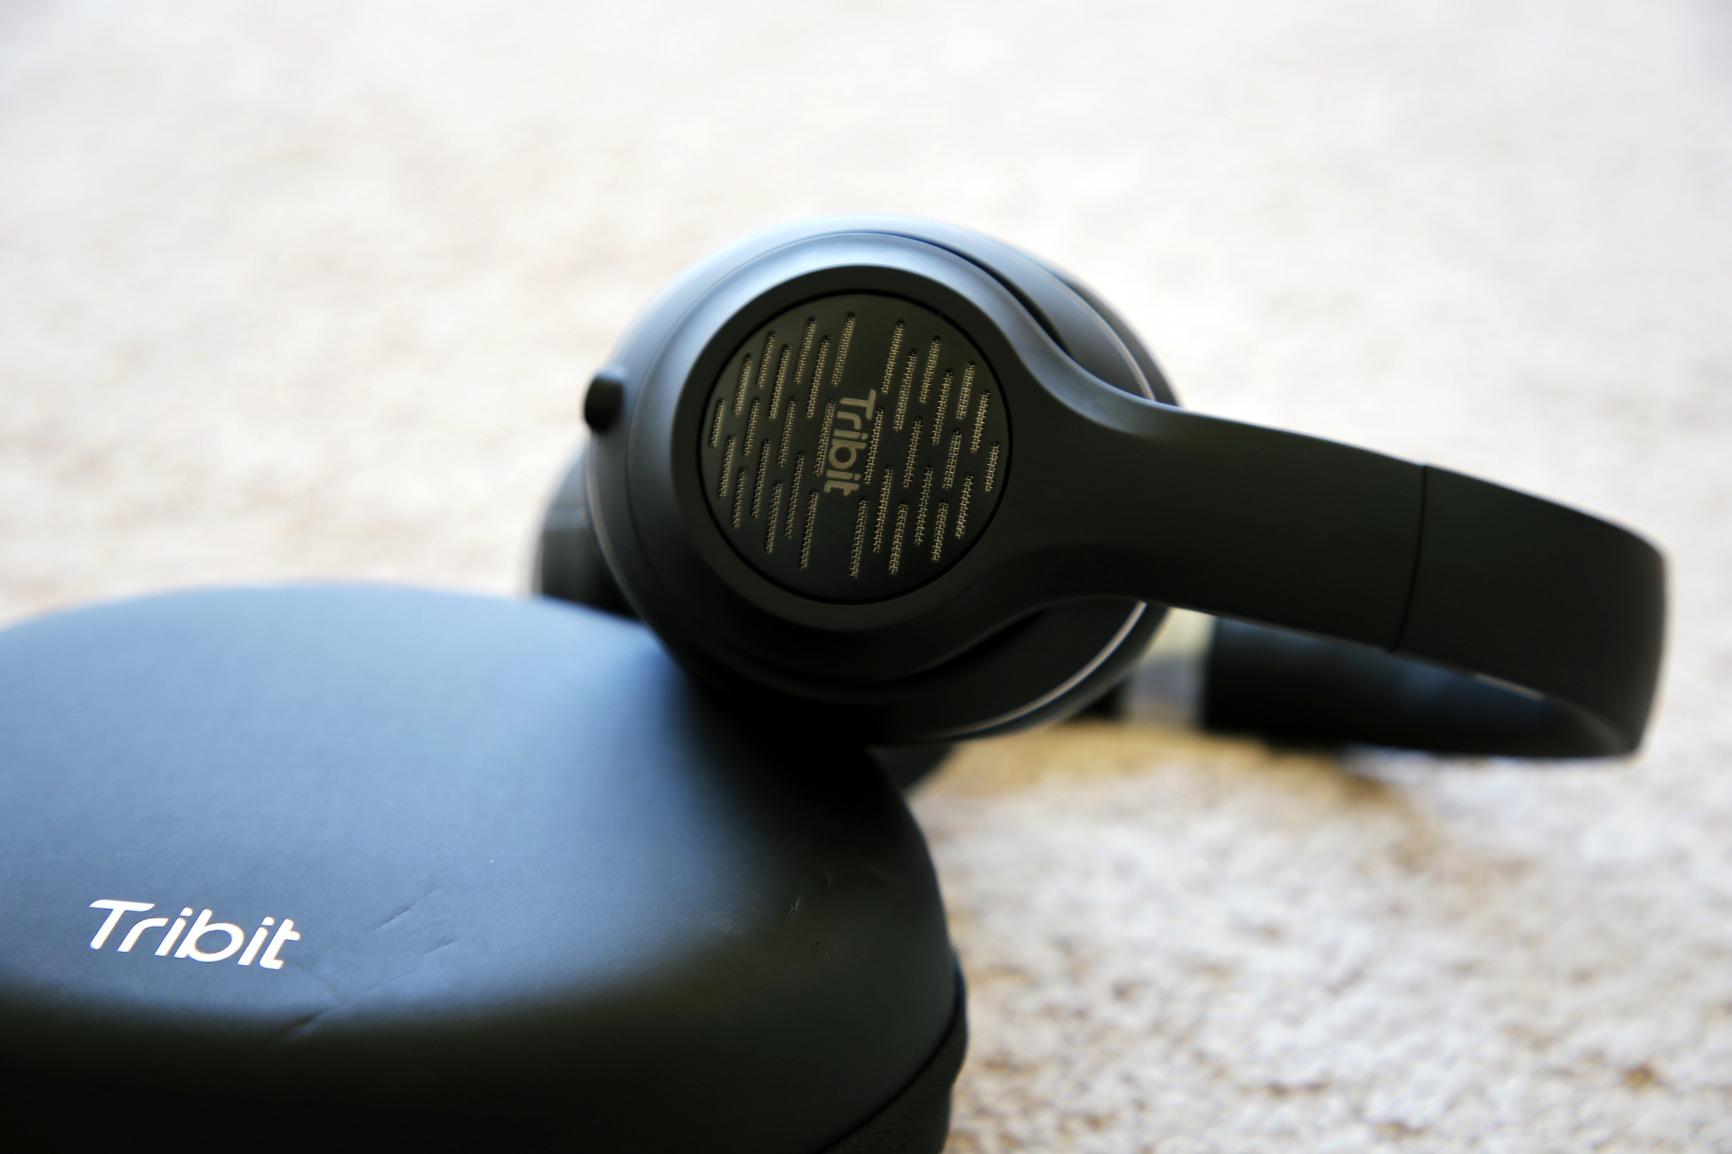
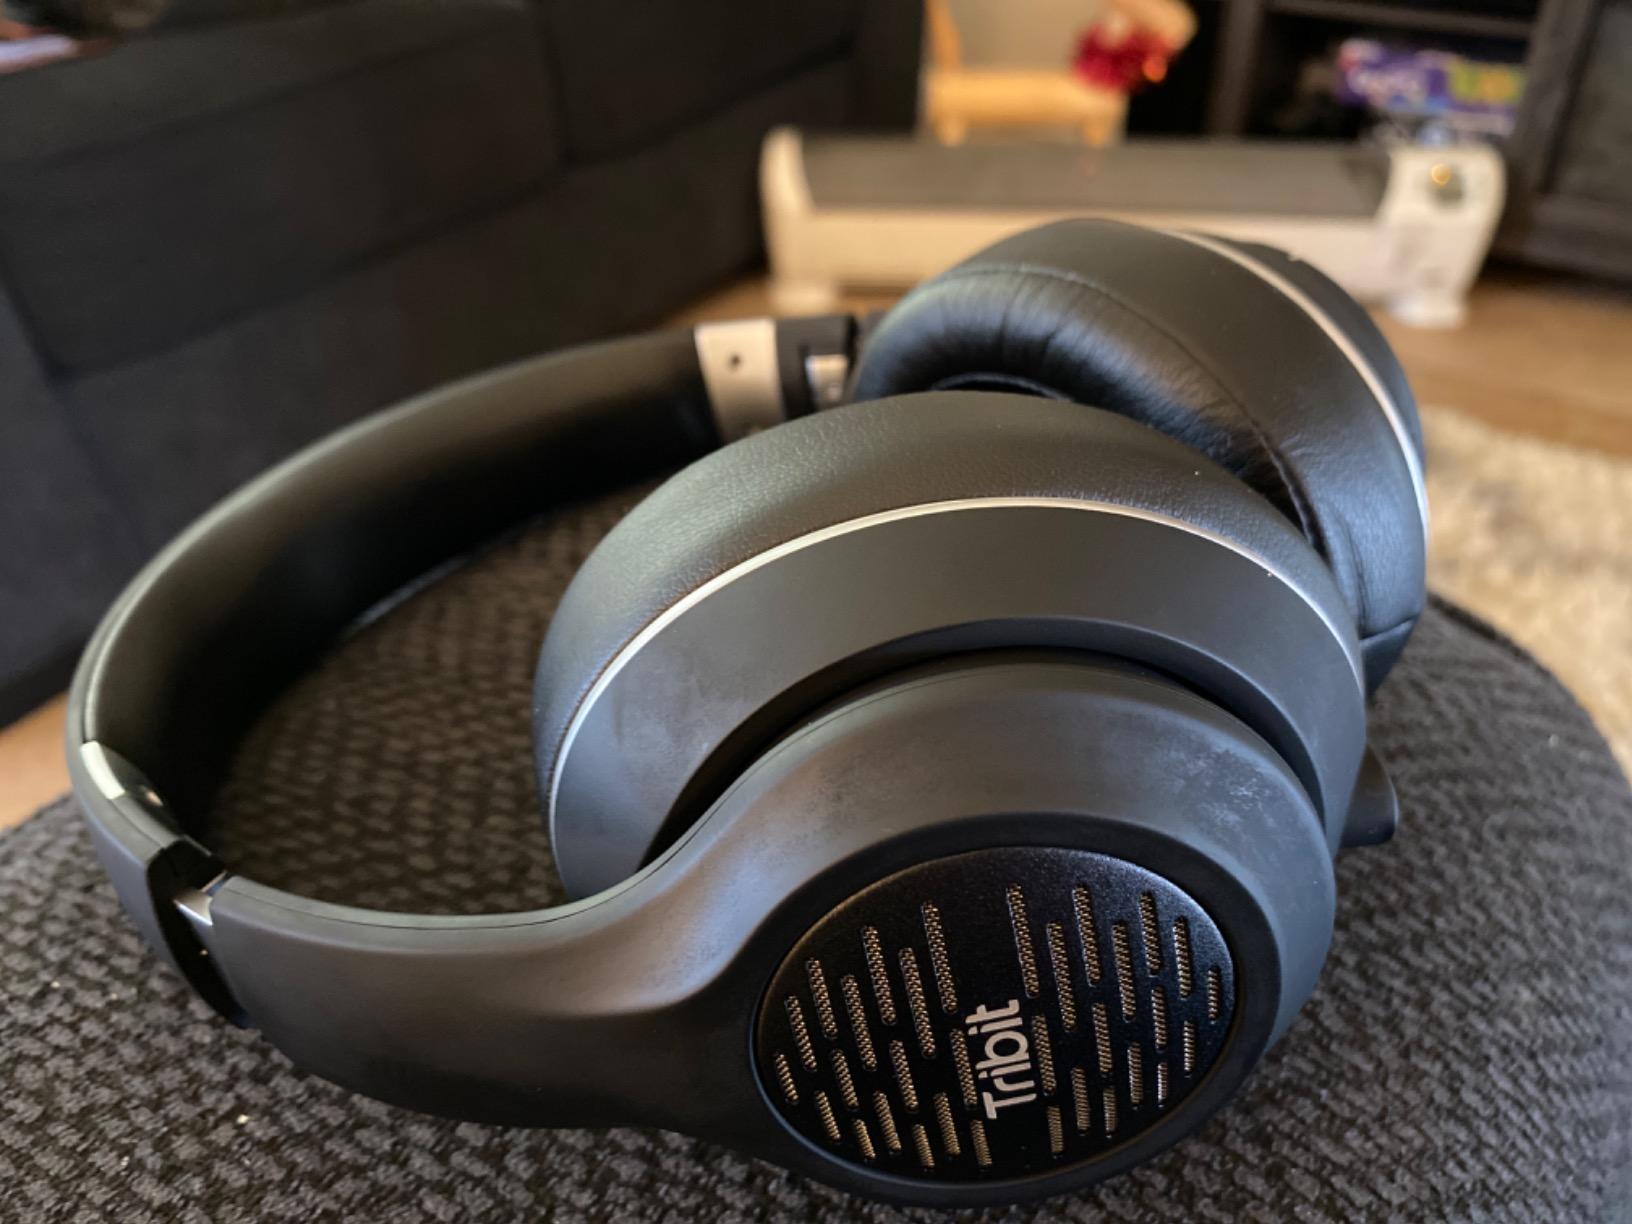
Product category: headphones
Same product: yes